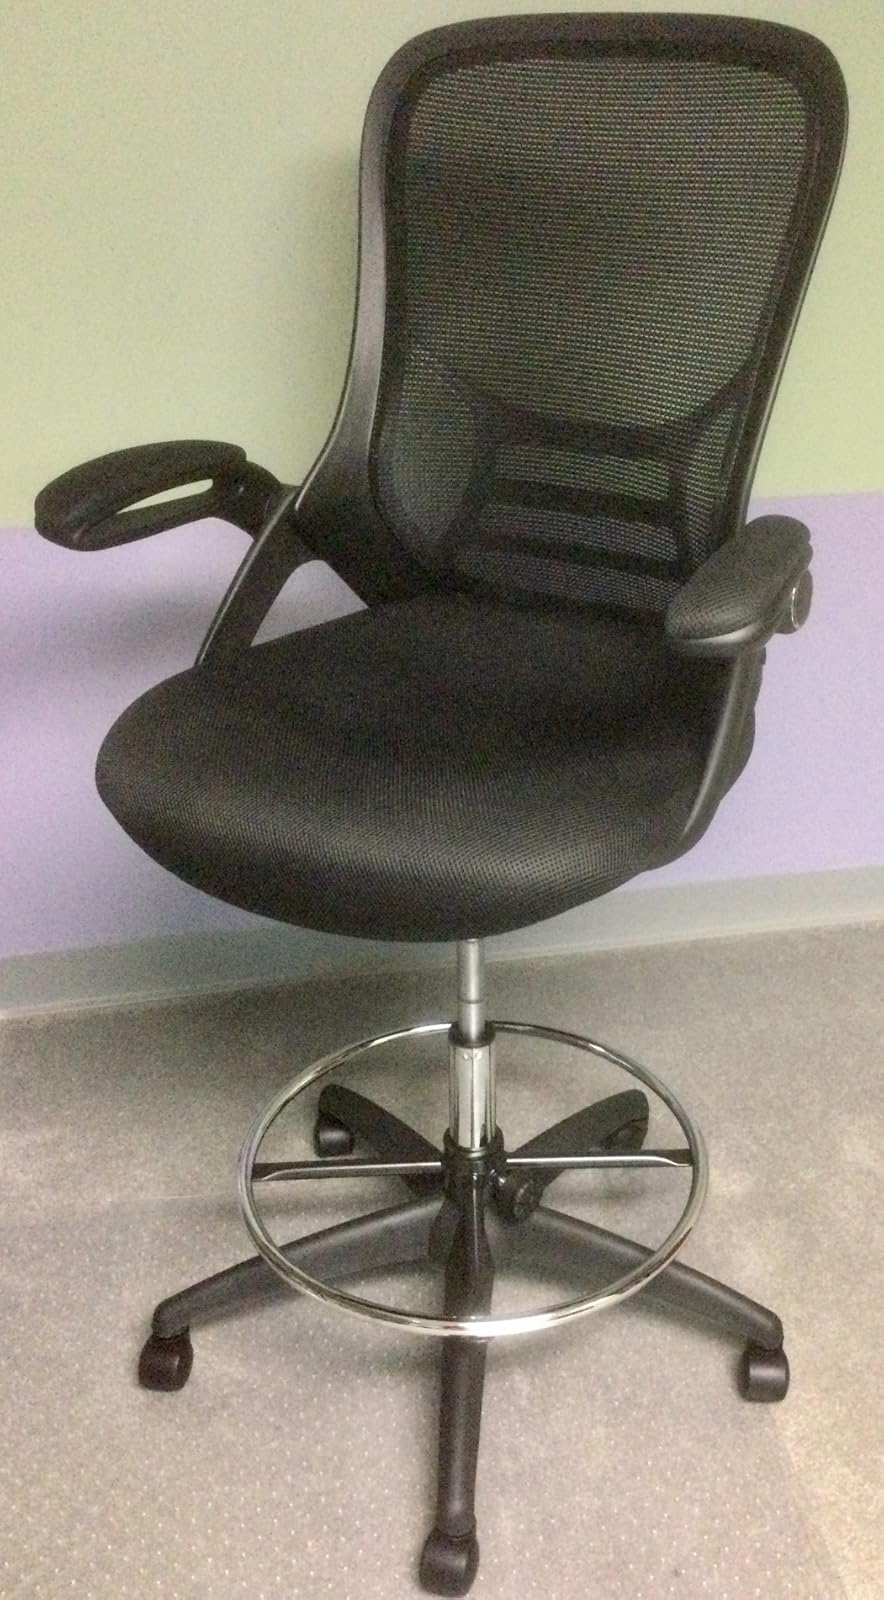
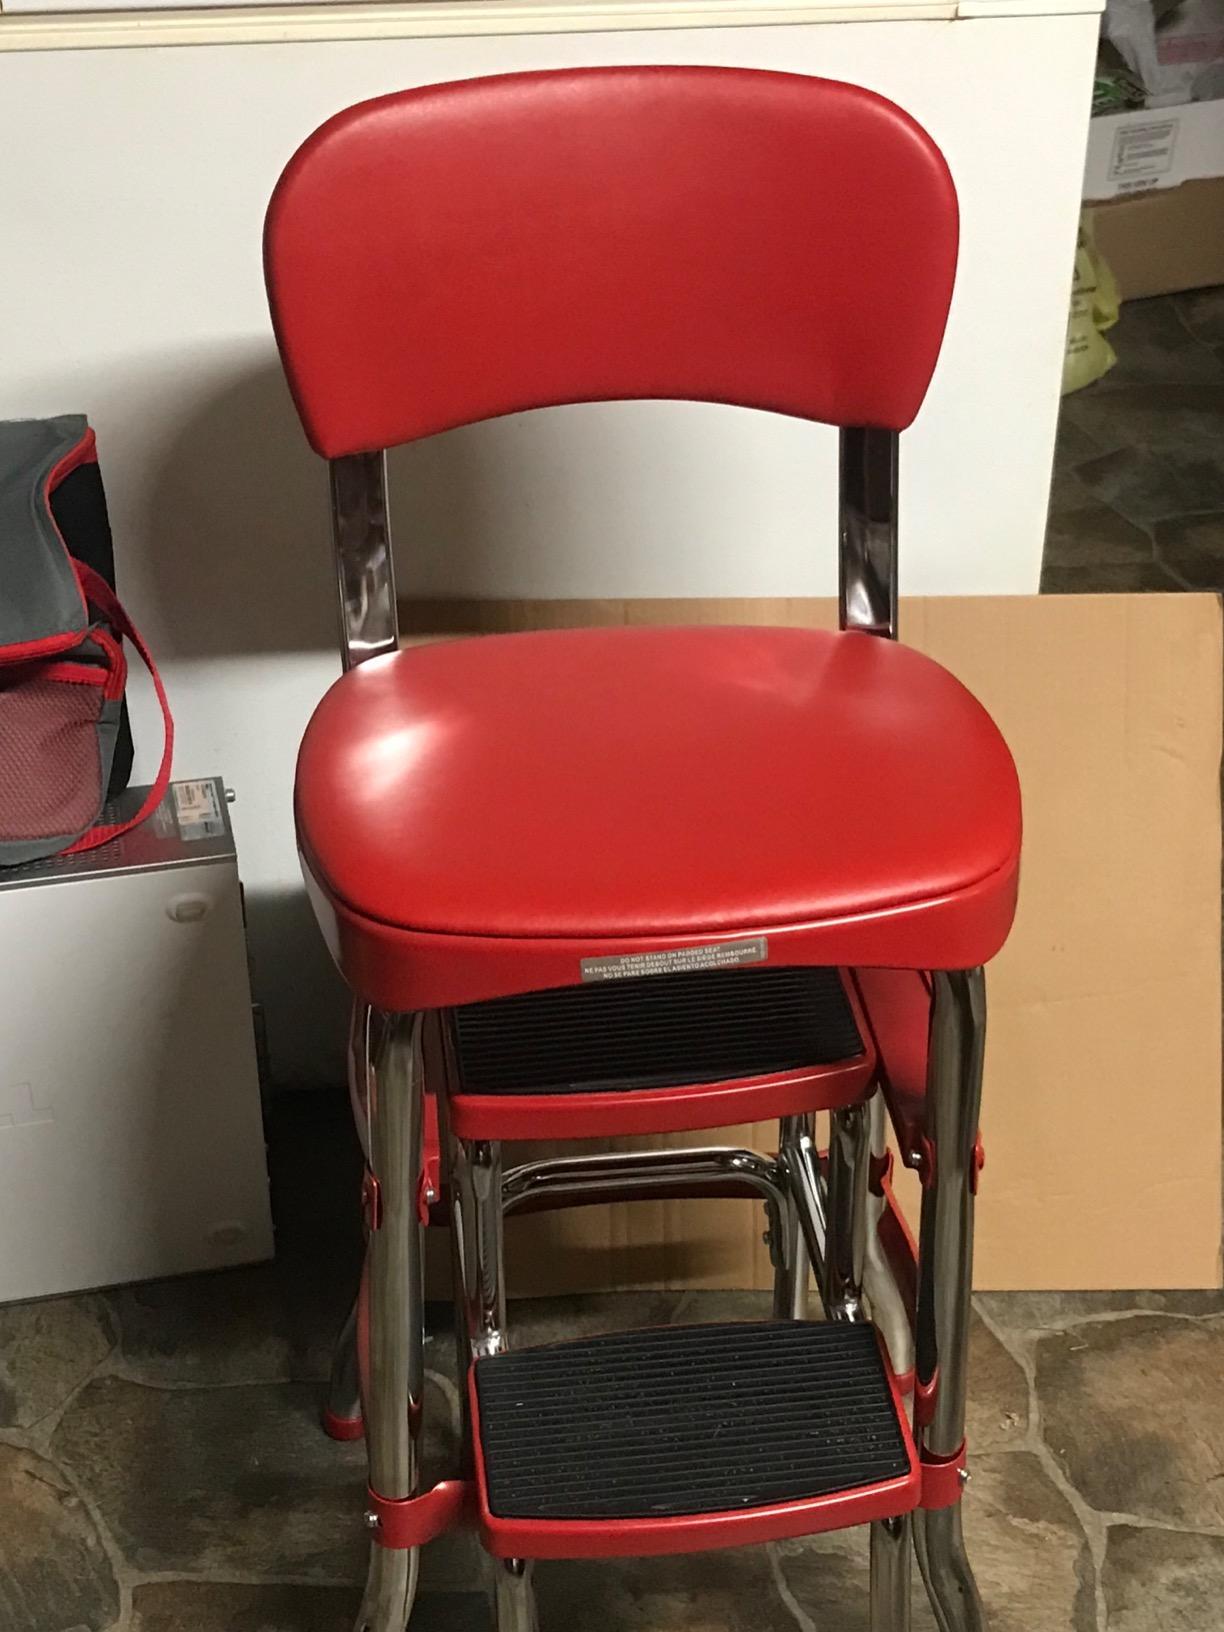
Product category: items_chair
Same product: no